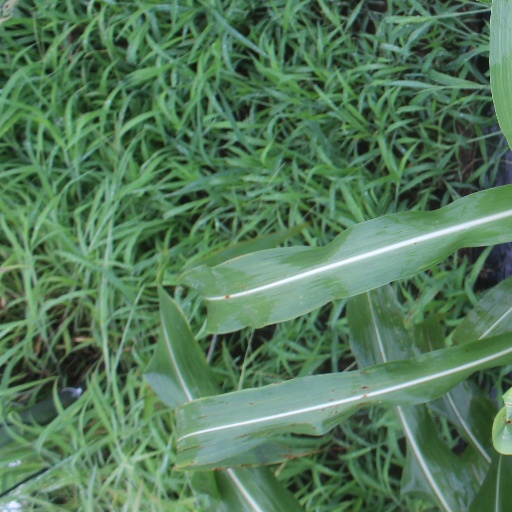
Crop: sorghum